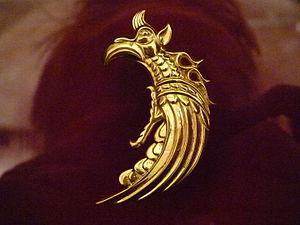
La Sogdiane est la satrapie septentrionale de l'Empire perse achéménide puis du royaume d'Alexandre le Grand à partir de 329 av. J.-C. C'est à la fois une région et une circonscription administrative et fiscale de base ethnique. Elle disparait vers 256 av. J.-C., intégrée au royaume gréco-bactrien de Diodote Ier.
Les Scythes étaient un ensemble de peuples indo-européens d'Eurasie en grande partie nomades et parlant des langues iraniennes. Originaires d'Asie centrale, ils ont vécu leur apogée entre le VIIᵉ siècle av. J.-C. et la fin de l'Antiquité, notamment dans les steppes de l'Eurasie centrale, une vaste zone allant de l'Ukraine à l'Altaï, en passant par la Russie et le Kazakhstan. Les Perses désignaient ces peuples par le nom de Sakas, francisé en Saces. De nombreuses sources antiques attestent des peuples scythes, les Assyriens mentionnent les Saces dès −640.